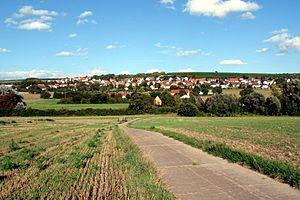
Sörgenloch est une municipalité de la Verbandsgemeinde Nieder-Olm, dans l'arrondissement de Mayence-Bingen, en Rhénanie-Palatinat, dans l'ouest de l'Allemagne.